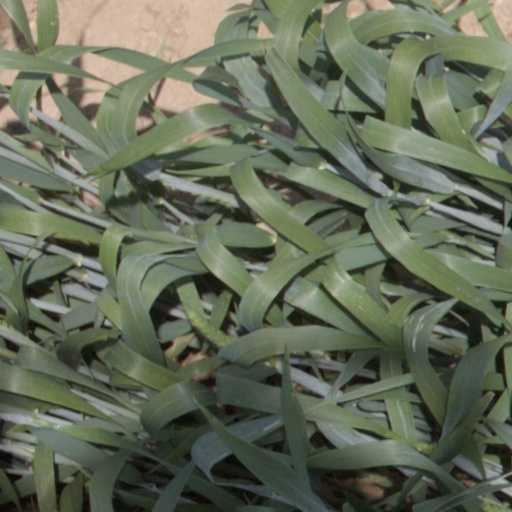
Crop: wheat